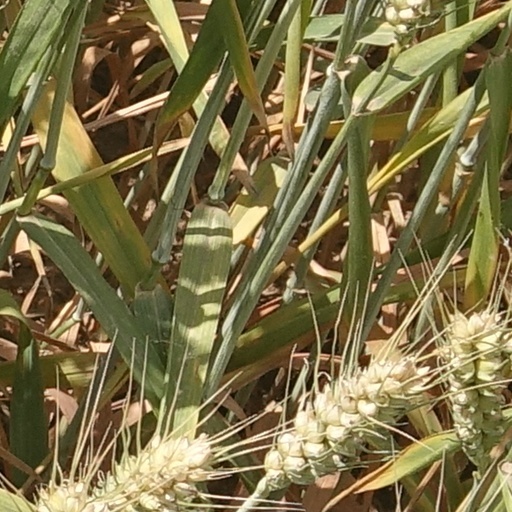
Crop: wheat